Fatou (gorilla)

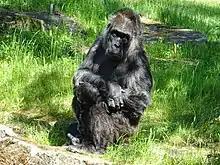
Fatou in 2018

Fatou (born ) is a gorilla residing at Berlin Zoo, Germany. She was born in West Africa, and was brought from West Africa to France by a sailor in 1959. She was then acquired by the Berlin Zoo. On October 30, 1974, she gave birth to the first gorilla to be raised in Berlin, Dufte.